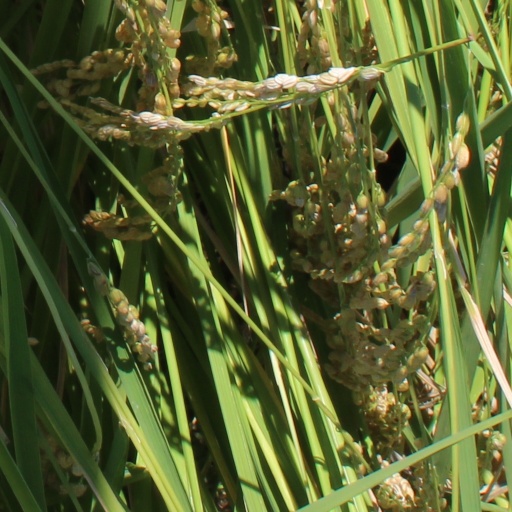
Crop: rice